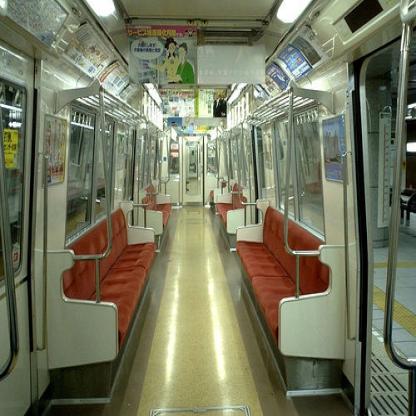
Scene: Indoor